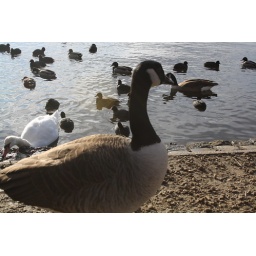
Canada goose standing by one of the many patches of water @ Pennington Flash.